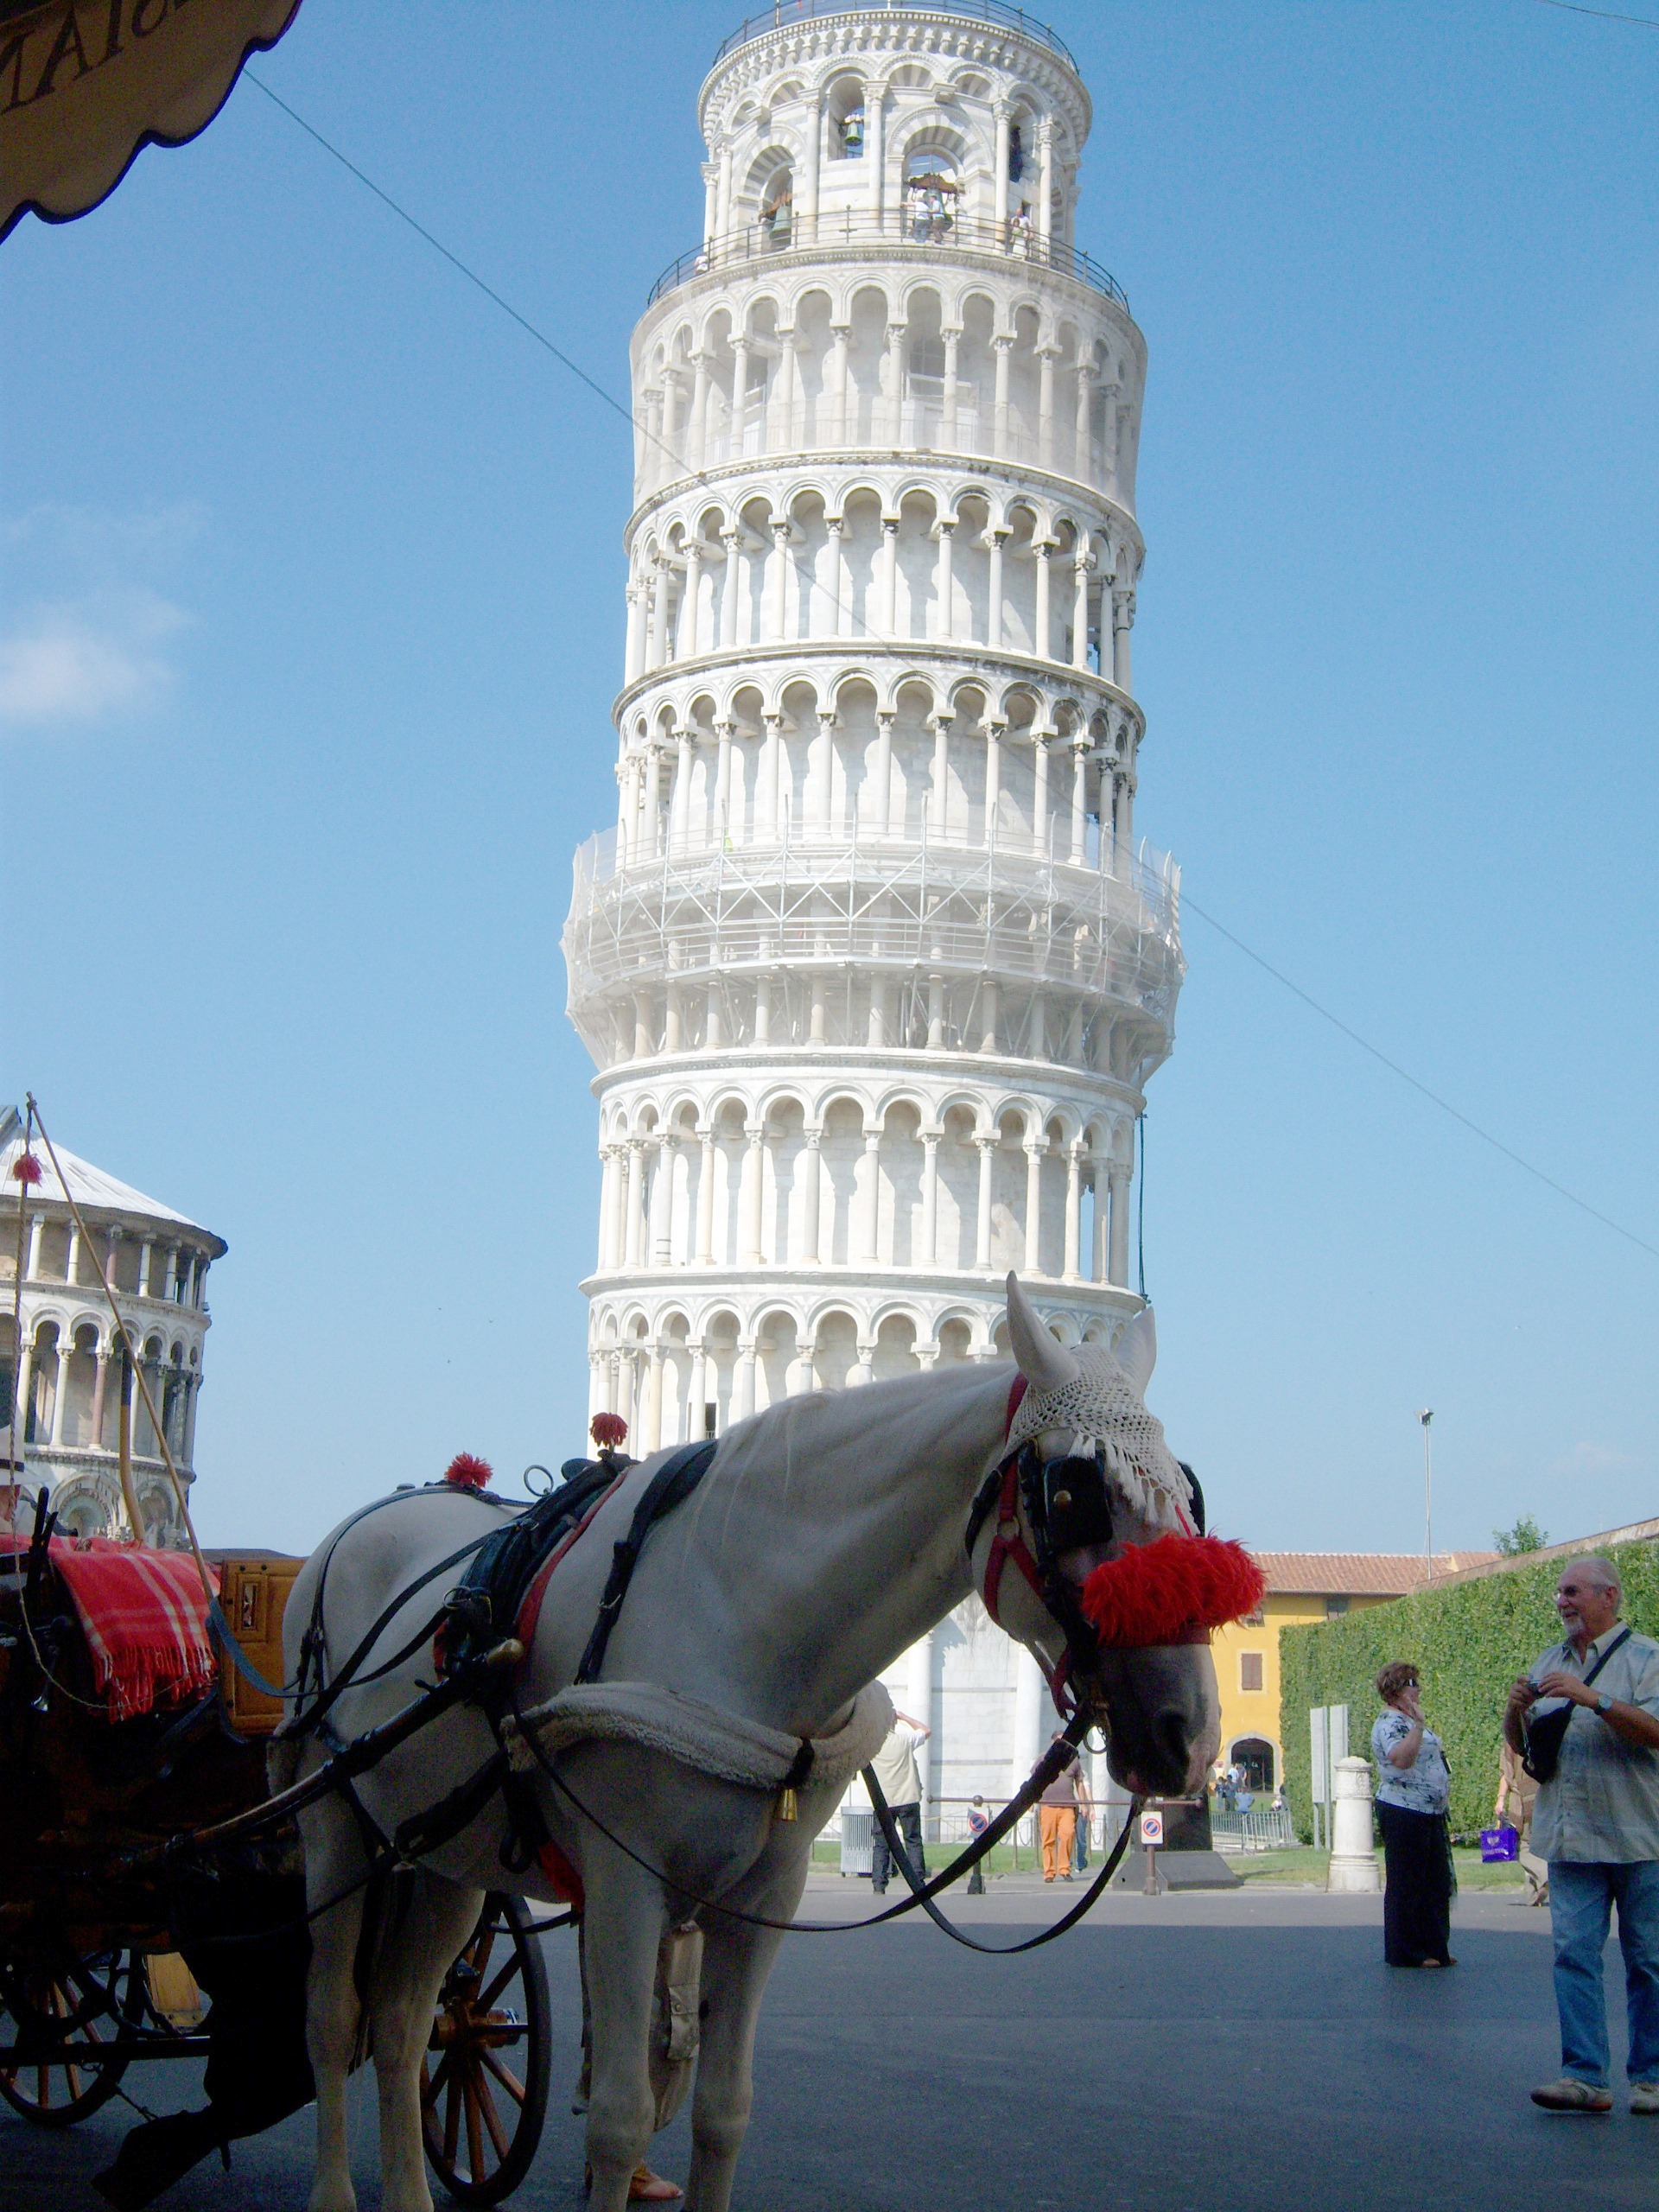
architecture, structure, old, monument, vehicle, tower, horse, ancient, landmark, italy, historic, pisa, culture, history, famous, historical, dome, leaning tower, horse and cart